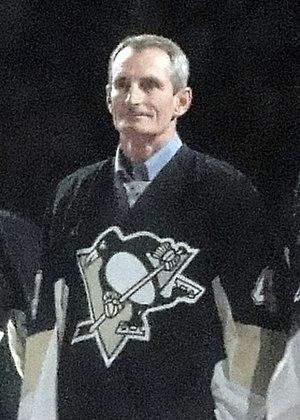
Dave James Burrows est un joueur professionnel de hockey sur glace de la Ligue nationale de hockey. Après une carrière junior effectuée à Chicago, il joue dix saisons dans la LNH en tant que défenseur dont sept complètes avec les Penguins de Pittsburgh avant de passer un peu plus de deux ans avec les Maple Leafs de Toronto.